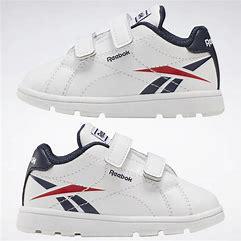
Brand: Reebok
Model: Royal Complete CLN 2